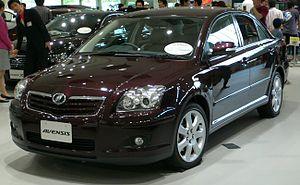
La Toyota Avensis est un modèle d'automobile construite à Burnaston au Derbyshire disponible en quatre et cinq portes et un break. Elle existe aussi en version monospace, la Toyota Avensis Verso.